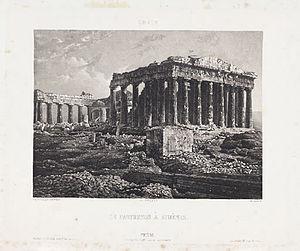
Gravure de la première photographie du Parthénon. Photographie daguerréotype prise par Pierre-Gustave Joly de Lotbinière en octobre 1839. Gravée par Frédéric Martens. Publiée dans Excursions daguerriennes par Noël Paymal Lerebours en 1841.Extraits du texte d'accompagnement publié dans Excursions daguerriennes, rédigé par Pierre-Gustave Joly (ce texte est dans le domaine public, comme l'image)
Gaspard-Pierre-Gustave Joly, né à Frauenfeld et mort en à Paris, est un marchand et photographe d'origine genevoise, devenu canadien à la suite de son mariage avec une canadienne. Célèbre pour avoir pris les premières photographies de l'Acropole d'Athènes puis celles des pyramides d'Égypte en compagnie d'Horace Vernet et de Frédéric Goupil-Fesquet, il est aussi le père de sir Henri-Gustave Joly de Lotbinière, premier ministre du Québec de 1878 à 1879.
Les Excursions Daguerriennes est le titre d'un album de gravures publié par l'opticien et daguerréotypiste Noël Paymal Lerebours entre 1841 et 1843.